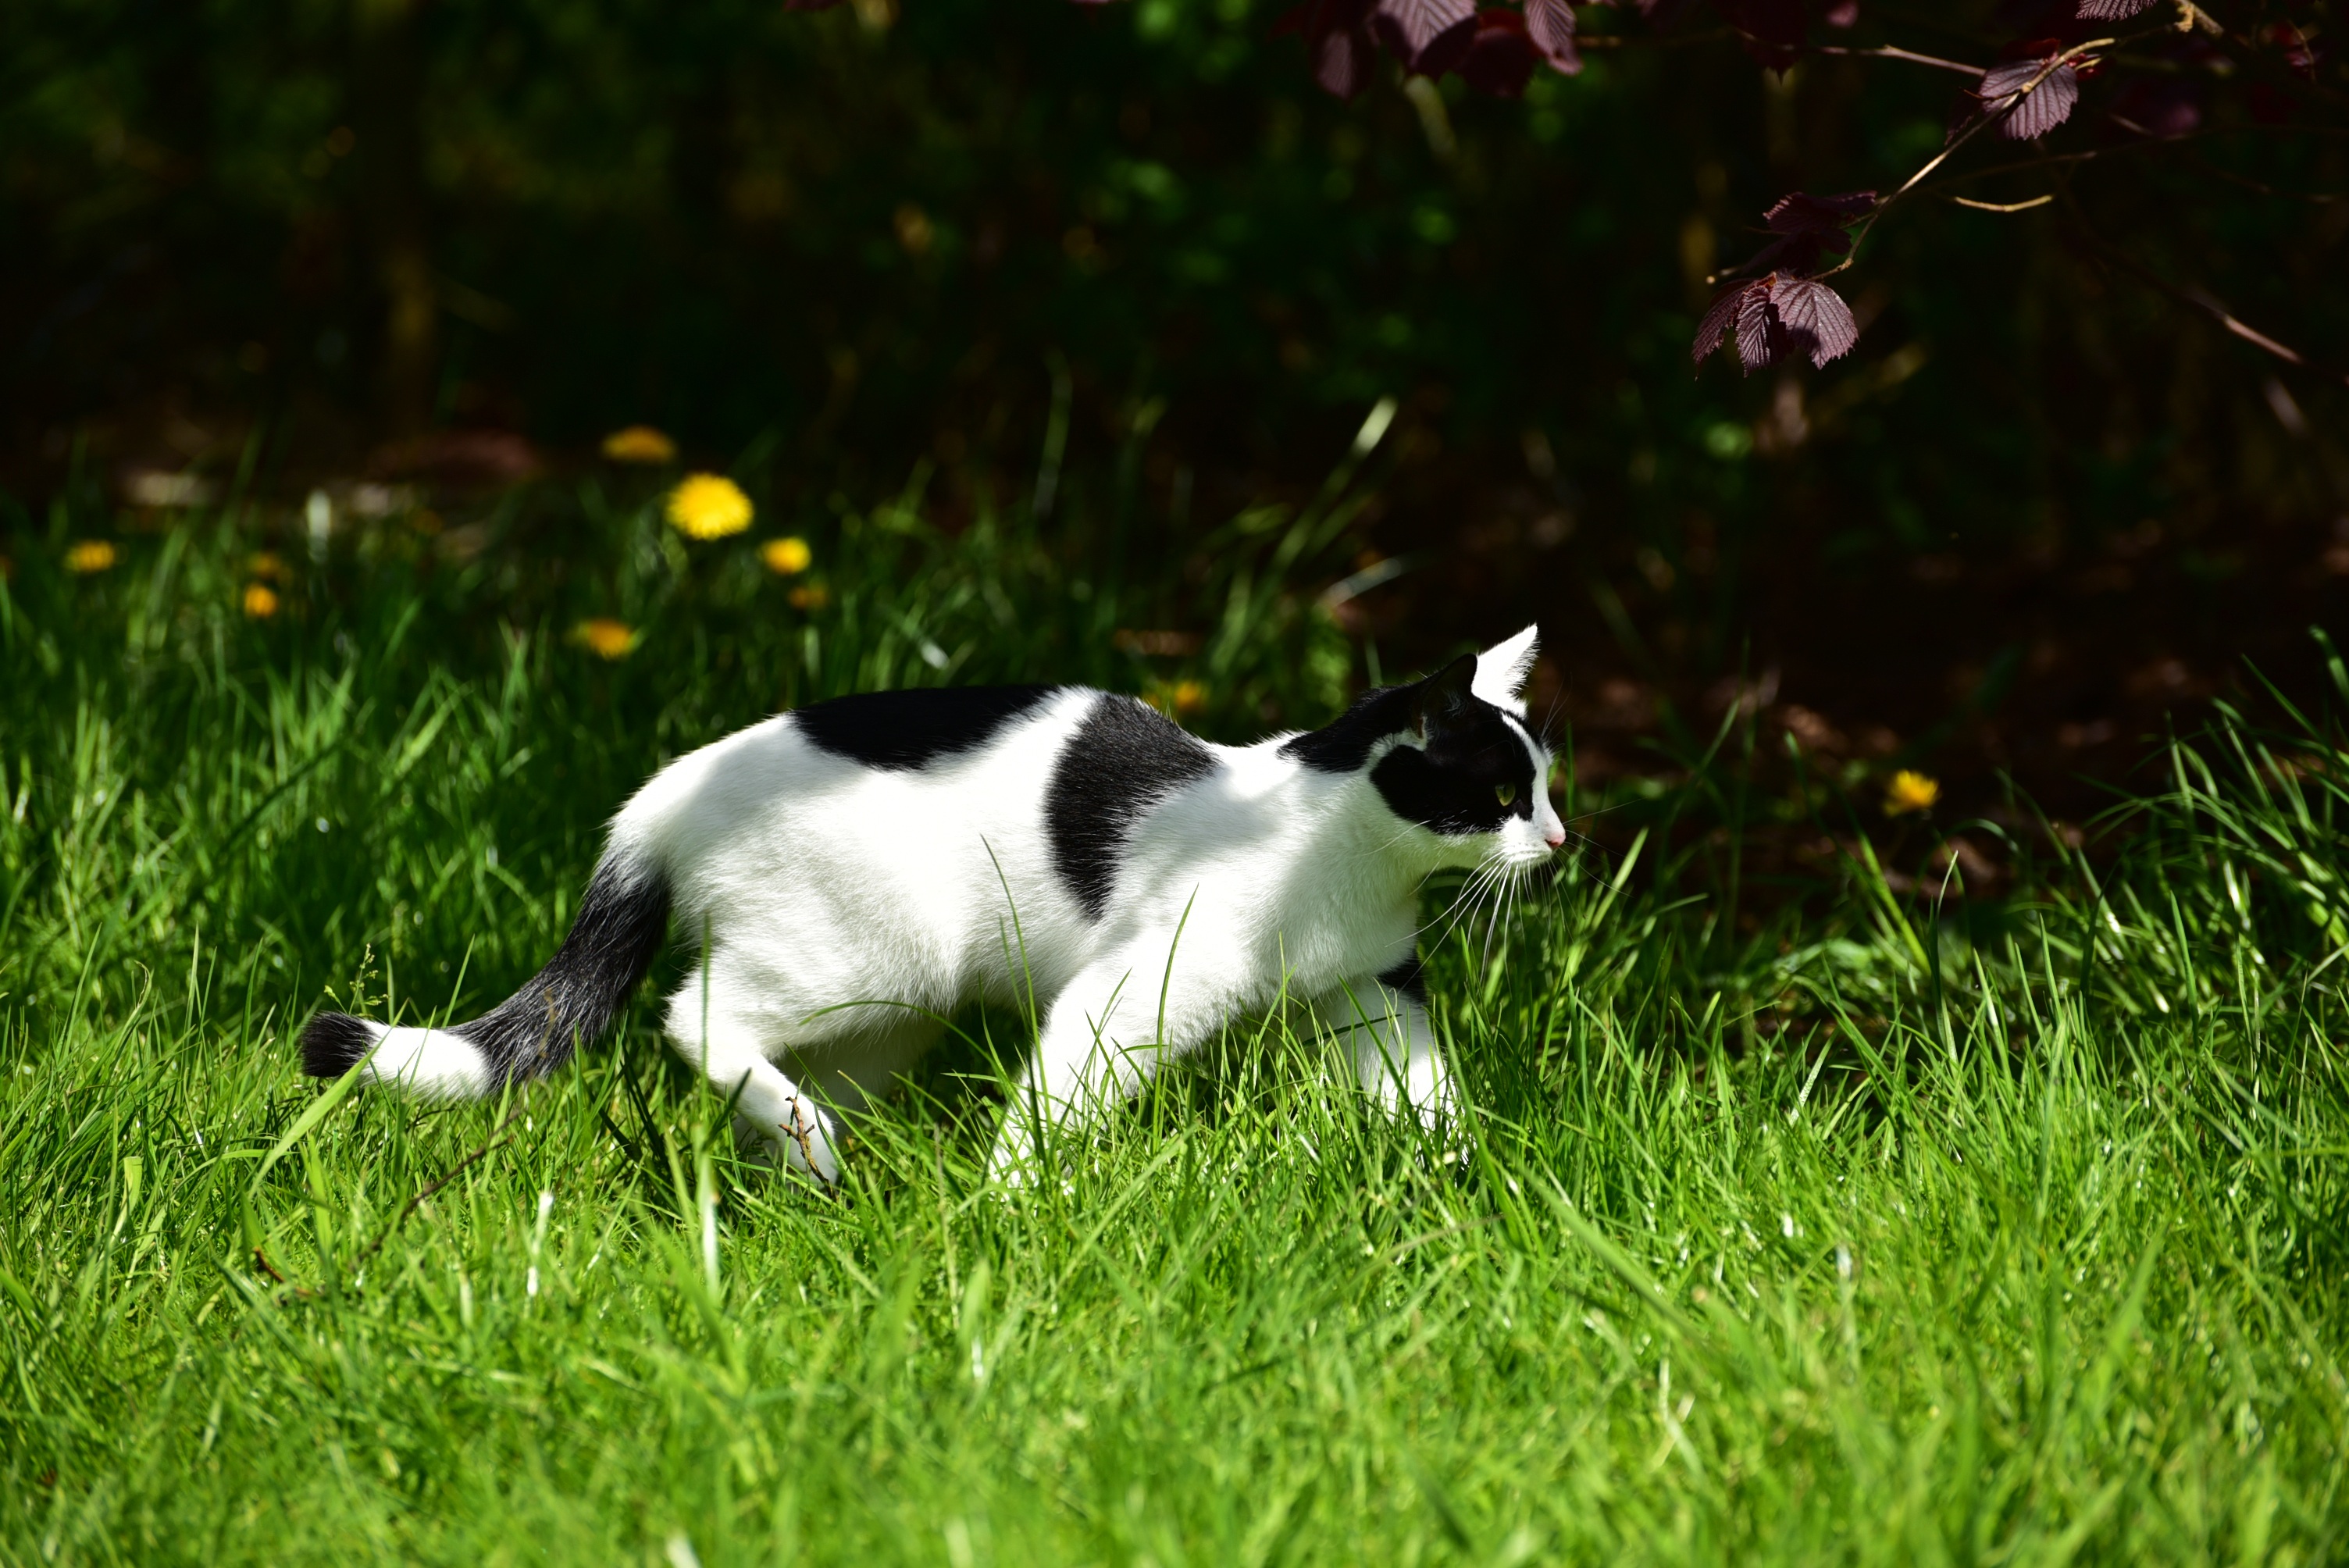
nature, grass, sun, lawn, puppy, dog, animal, cat, peaceful, shadow, mammal, heat, vertebrate, hell, mieze, domestic cat, wildlife photography, go, sneak, dog like mammal